Battle of Río Salado

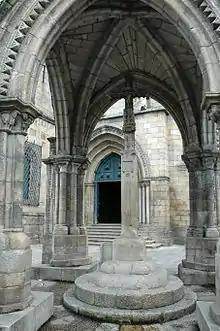
The Padrão do Salado, a monument in Guimarães commissioned by King Afonso IV of Portugal to celebrate the country’s victory at this battle

In the center, Juan Núñez de Lara and the Military Order of Santiago with 3,000 knights finally broke through the enemy line and crossed as well, riding up the hill where Abu Hasan's camp was clearly visible. The forces hidden in Tarifa also attacked the Sultan's camp simultaneously, and the troops defending it (about 3,000 horse and 8,000 foot) withdrew, half fleeing towards Algeciras and the other half joining the main struggle in the valley, where the Sultan's army was still largely intact.